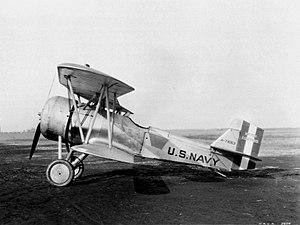
Le Curtiss F7C Seahawk est un avion militaire de l'entre-deux-guerres américain des années 1920 ayant servi comme avion de chasse dans l'US Navy. Il est le successeur du Curtiss F6C Hawk.